Curt Weldon

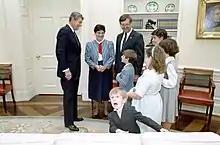
Weldon and his family visiting with President Ronald Reagan, 1987

Weldon wasn't active in politics until 1977, when he became the Mayor of Marcus Hook. Prior to that, he served as an educator in local Delaware County schools, and for the Insurance Company of North America, as well as a volunteer line officer chief for the Viscose Fire Company in Marcus Hook.